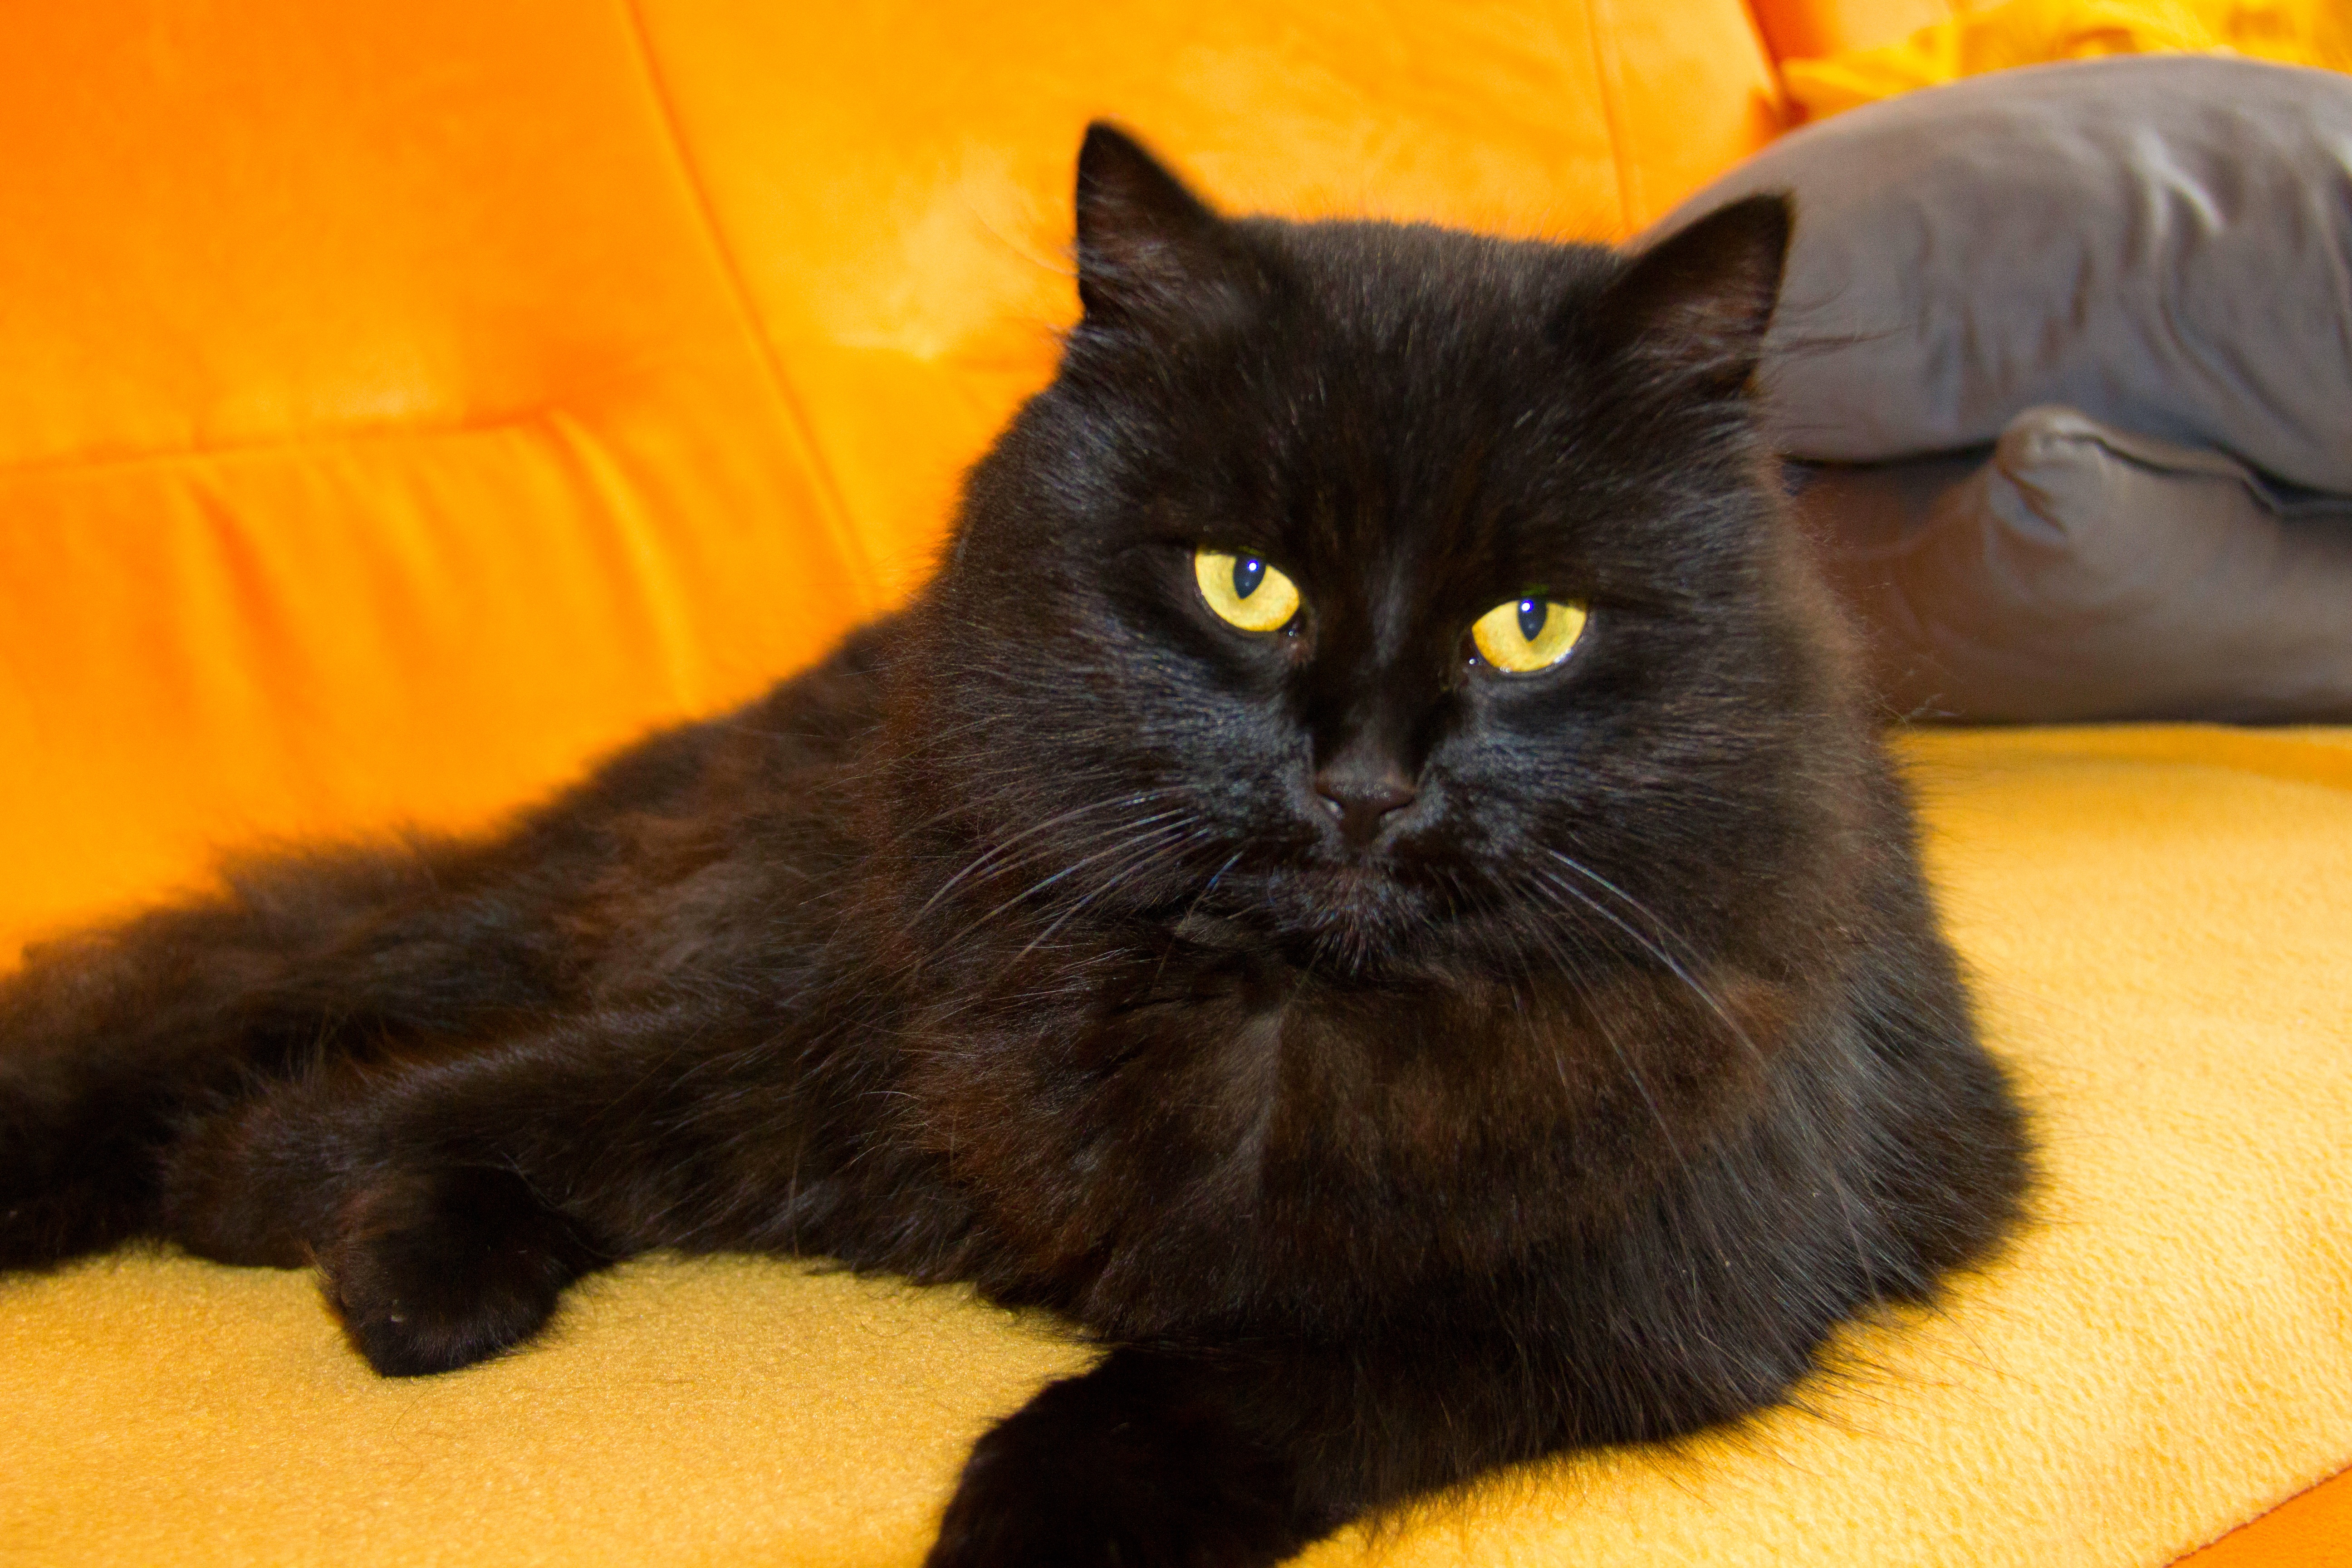
view, animal, pet, cat, mammal, rest, black cat, black, yellow, eyes, whiskers, vertebrate, tomcat, persian, small to medium sized cats, cat like mammal, carnivoran, nebelung, domestic short haired cat, domestic long haired cat, british semi longhair